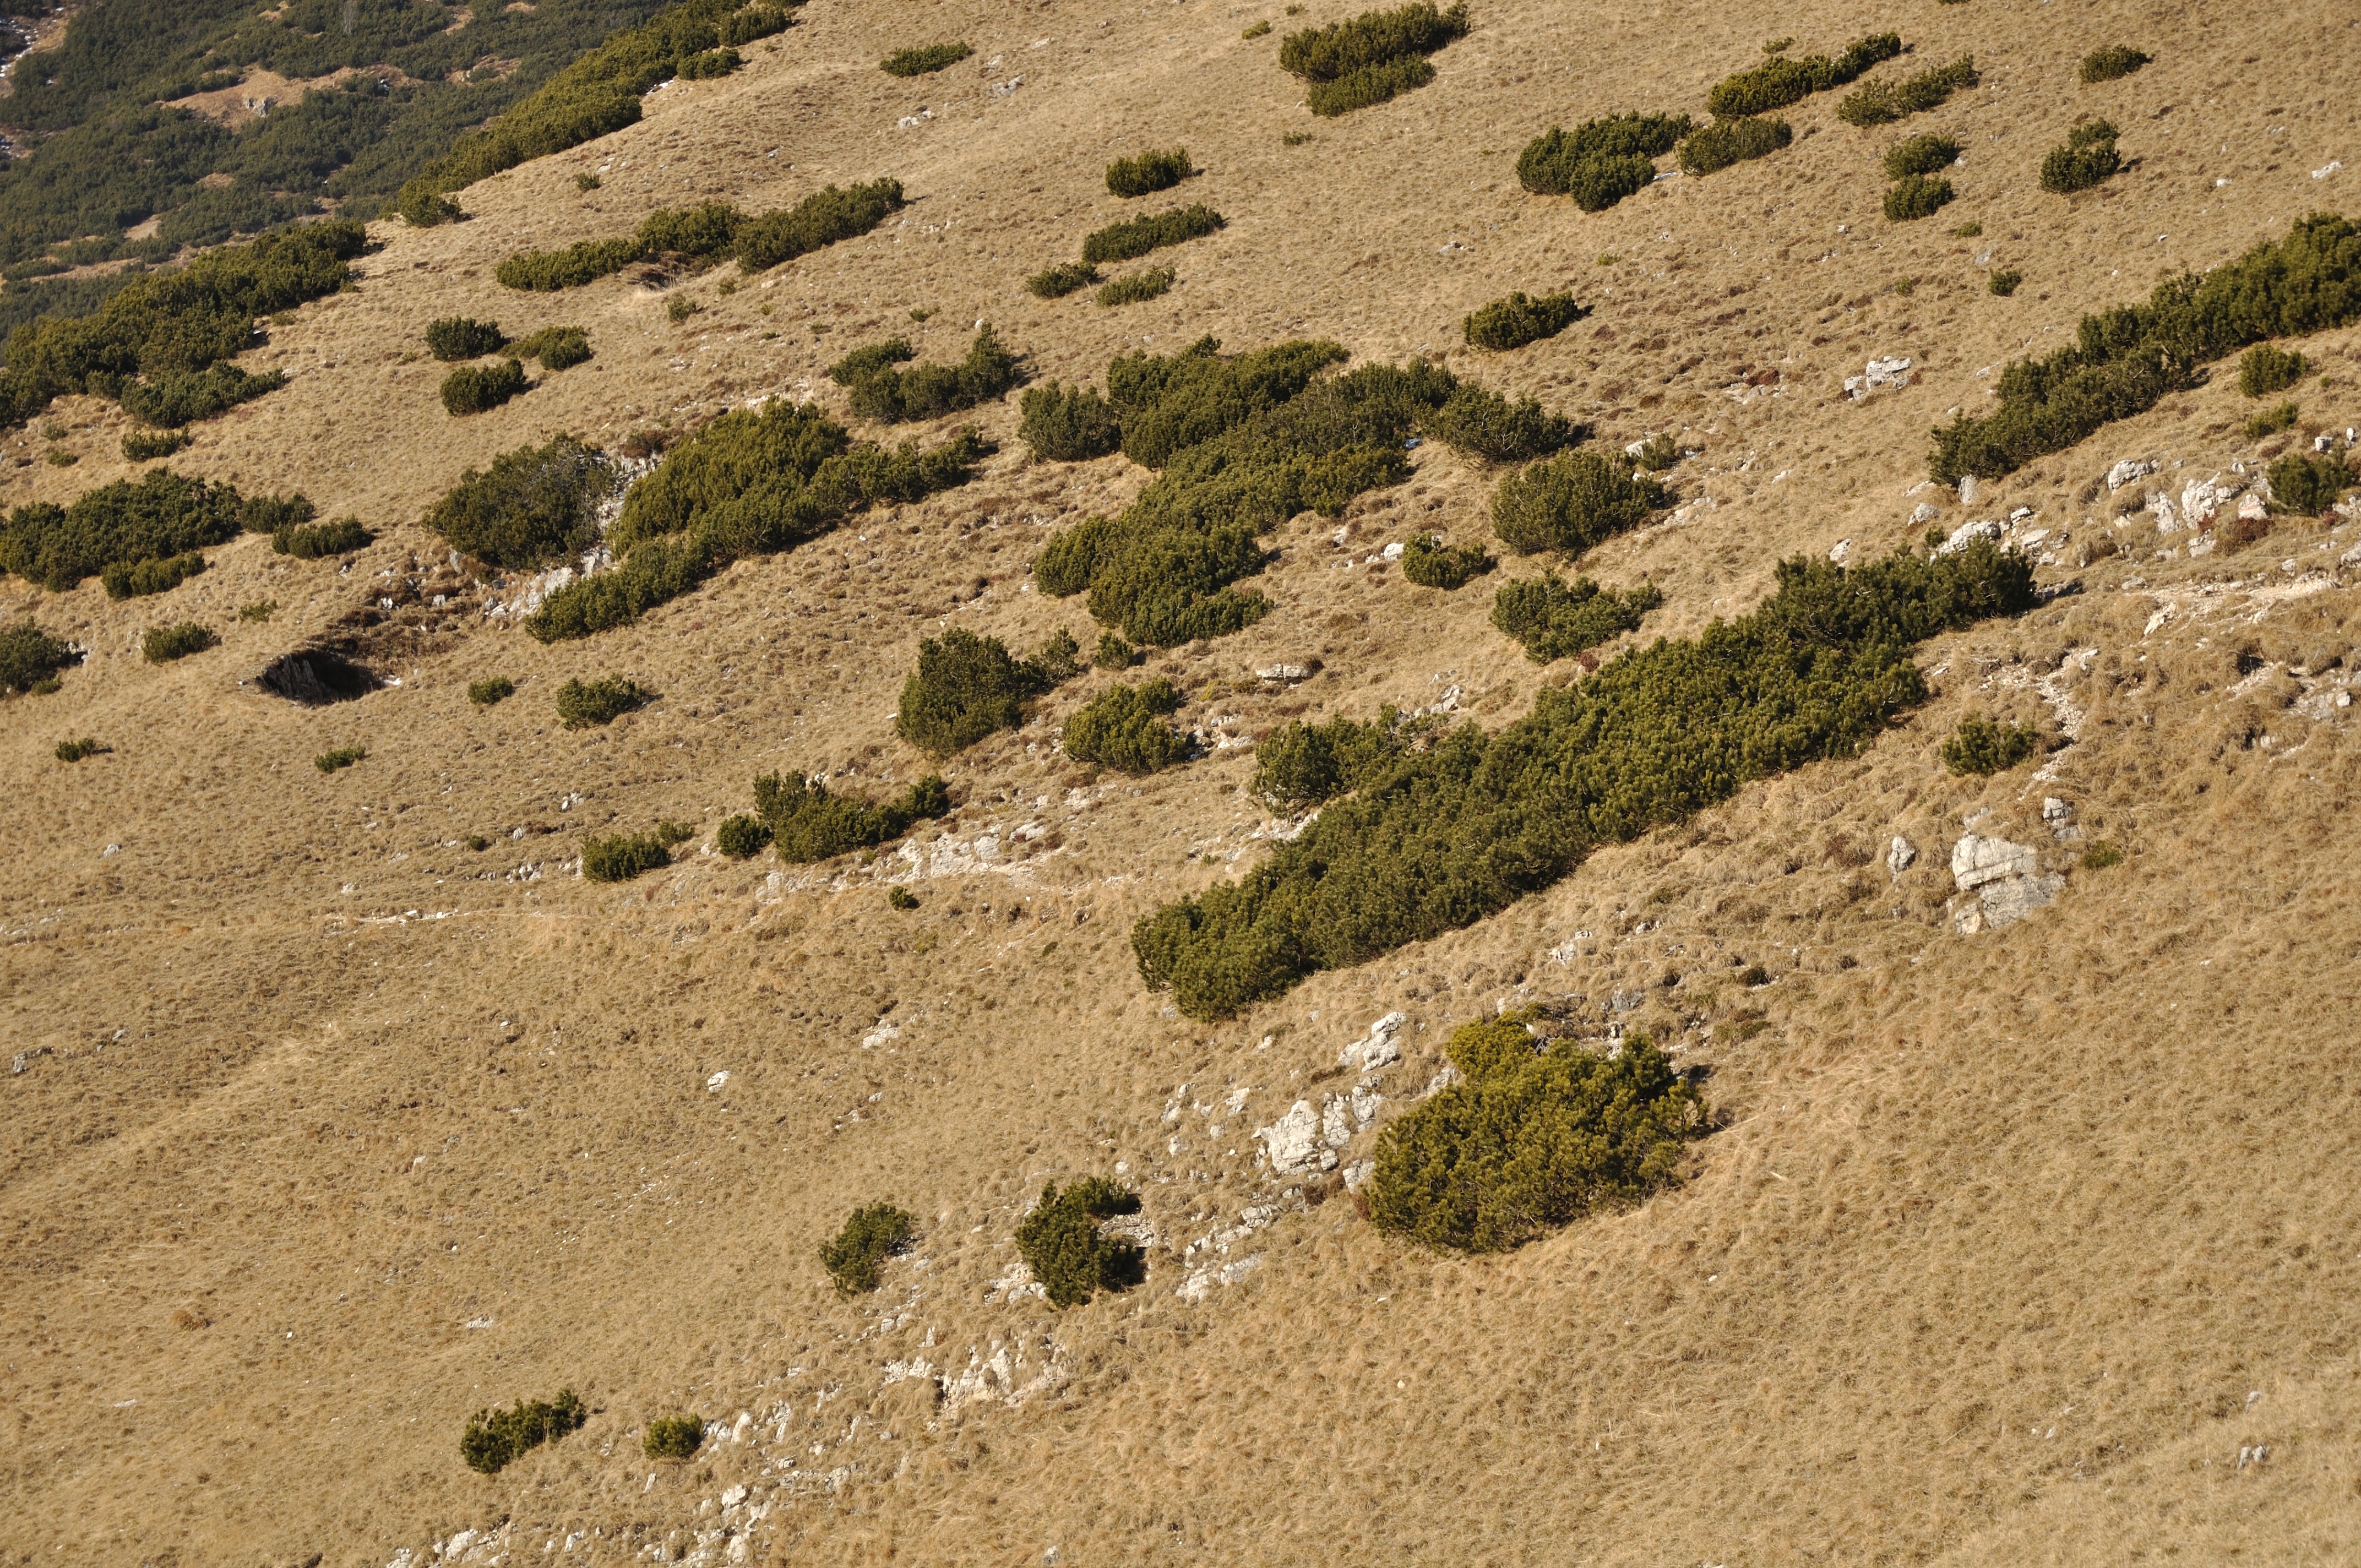
landscape, wilderness, mountain, hill, adventure, valley, soil, terrain, ridge, plain, geology, plateau, ecosystem, wadi, steppe, aerial photography, natural environment, mountainous landforms